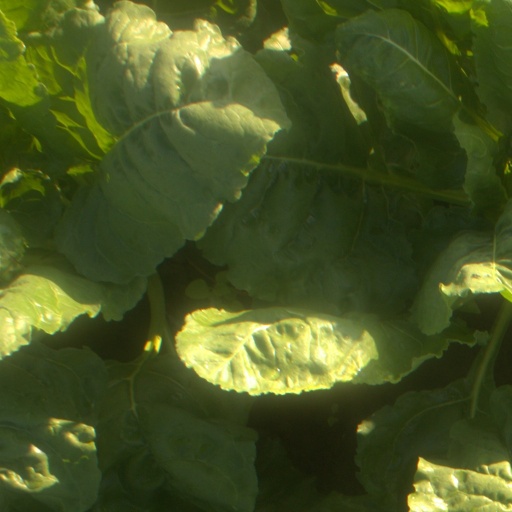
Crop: sugar beet